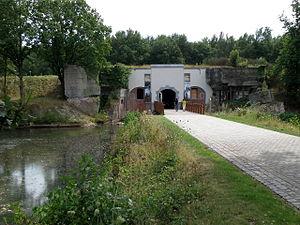
Duffel (prov. Antwerpen, België). Fort.